Heart and Guts

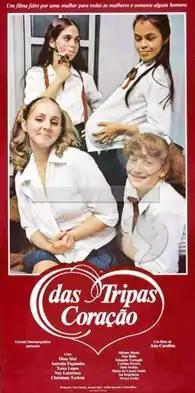
Theatrical release poster

Heart and Guts is a 1982 Brazilian comedy film directed by Ana Carolina. It was screened in the Un Certain Regard section at the 1982 Cannes Film Festival.